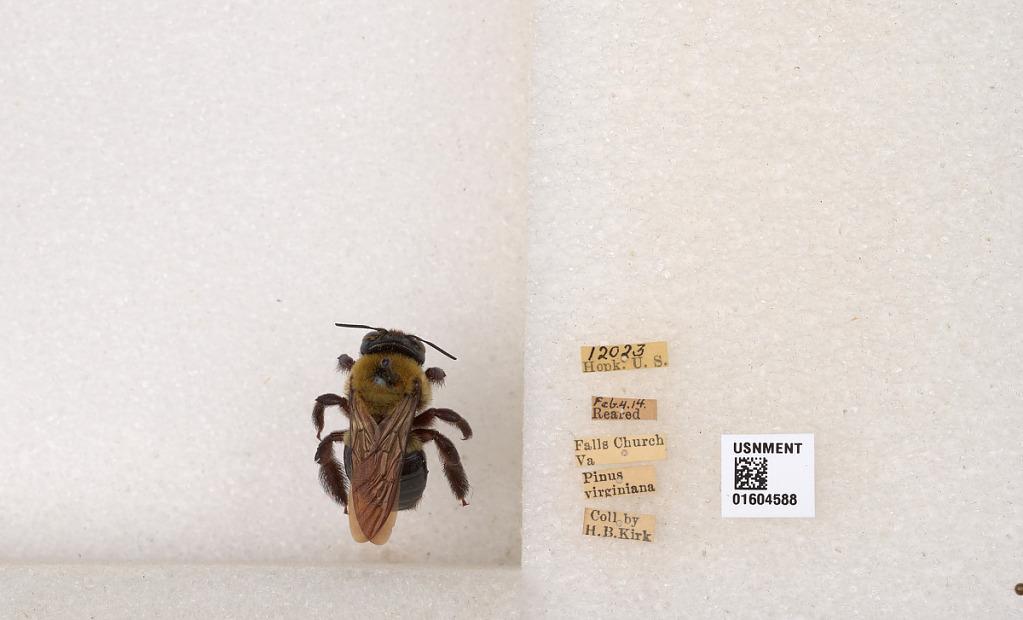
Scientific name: Xylocopa (Xylocopoides) virginica virginica (Linnaeus)
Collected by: H. Kirk
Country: United States
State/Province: Virginia
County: Falls Church
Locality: Falls Church